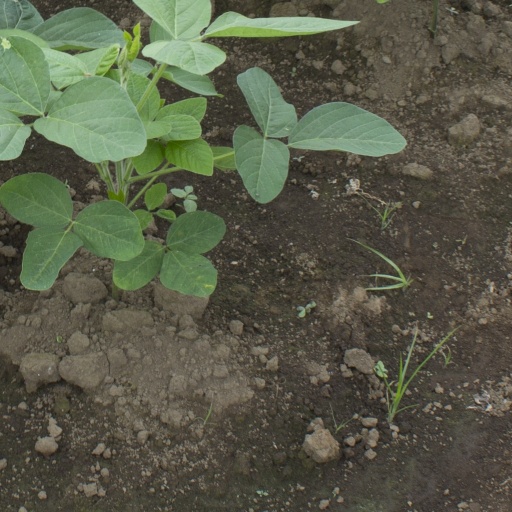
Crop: soybean